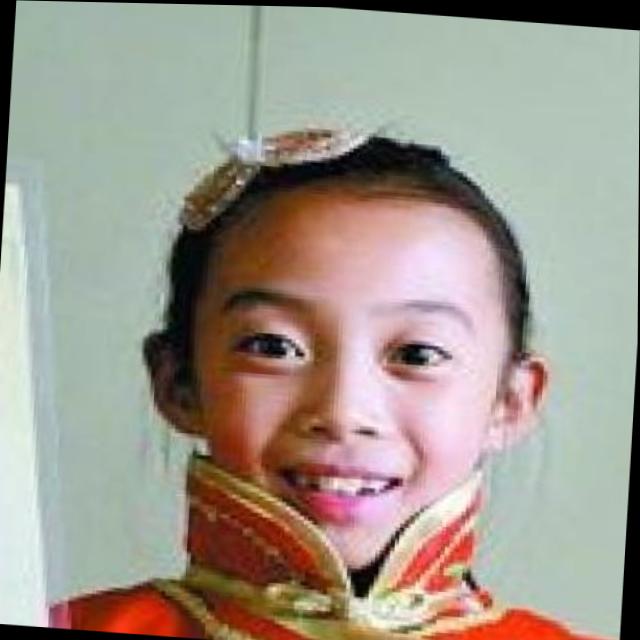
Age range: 0-12